Telium

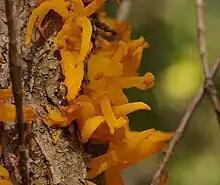
Close-up of "Gymnosporangium clavariiforme" telia emerging from "Juniperus communis" bark

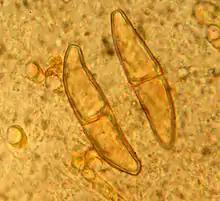
Micrograph of two teliospores from telia of "Gymnosporangium clavariiforme"

Telium, plural telia, are structures produced by rust fungi as part of the reproductive cycle. They are typically yellow or orange drying to brown or black and are exclusively a mechanism for the release of teliospores which are released by wind or water to infect the alternate host in the rust life-cycle. The telial stage provides an overwintering strategy in the life cycle of a parasitic heteroecious fungus by producing teliospores; this occurs on cedar trees. A primary aecial stage is spent parasitizing a separate host plant which is a precursor in the life cycle of heteroecious fungi. Teliospores are released from the telia in the spring. The spores can spread many kilometers through the air, however most are spread near the host plant.